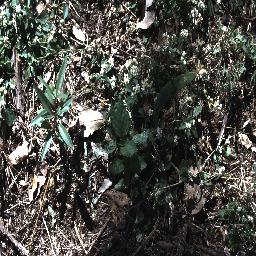
Label: snake_weed